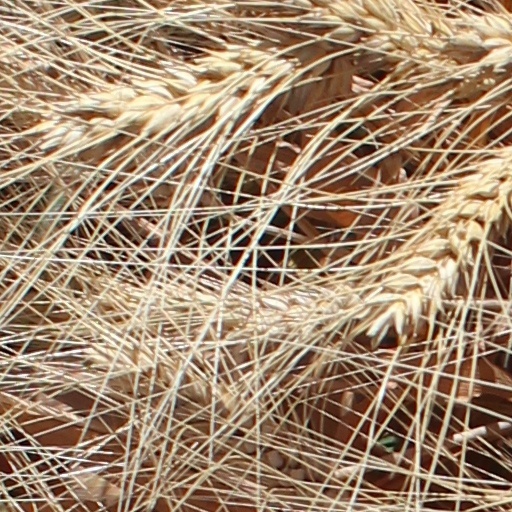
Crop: wheat